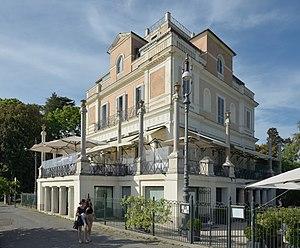
Casina Valadier dans le jardins Villa Borghese à Rome.
La Villa Borghèse est un parc municipal de 80 hectares situé dans la ville de Rome en Italie. Il regroupe un grand ensemble de musées romains et d'institutions culturelles, dont l'Académie de France à Rome, plus connue sous le nom de Villa Médicis.
La Casina Valadier est un petit palais néoclassique situé à l'intérieur du parc de la Villa Borghese, dans le rione Campo Marzio à Rome, au sommet de la colline du Pincio.